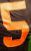
Number: 5